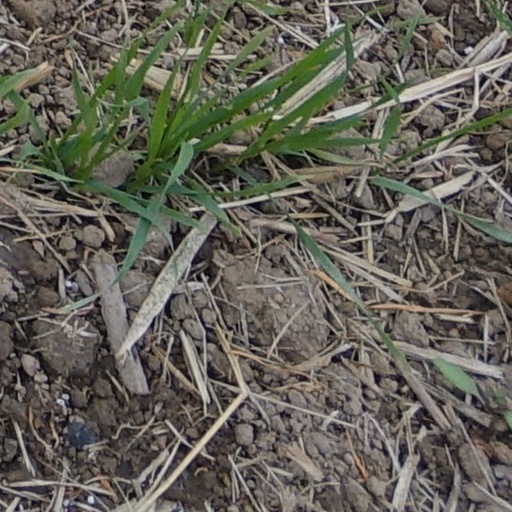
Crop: wheat